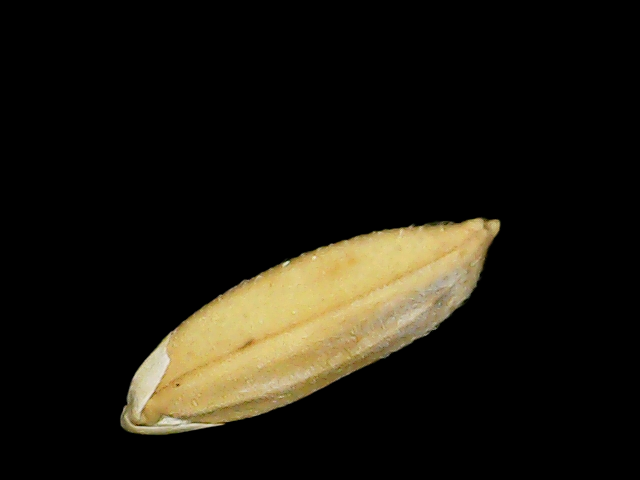
Rice variety: Binadhan10